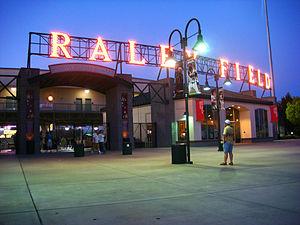
Le Raley Field est un stade de baseball situé à West Sacramento en Californie, États-Unis.